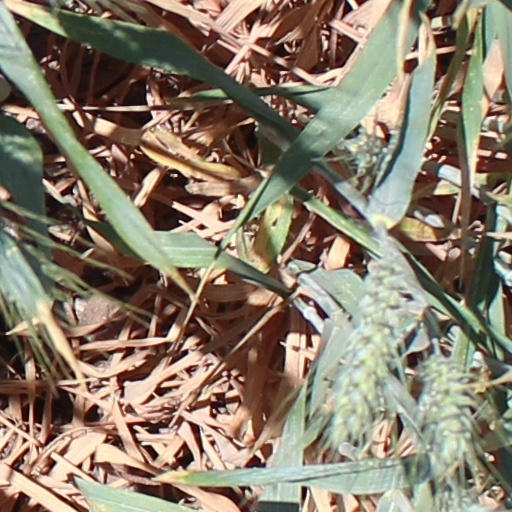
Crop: wheat